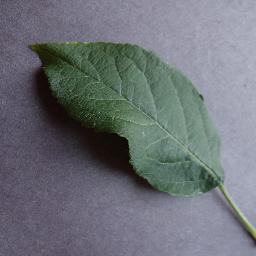
Label: Apple___healthy